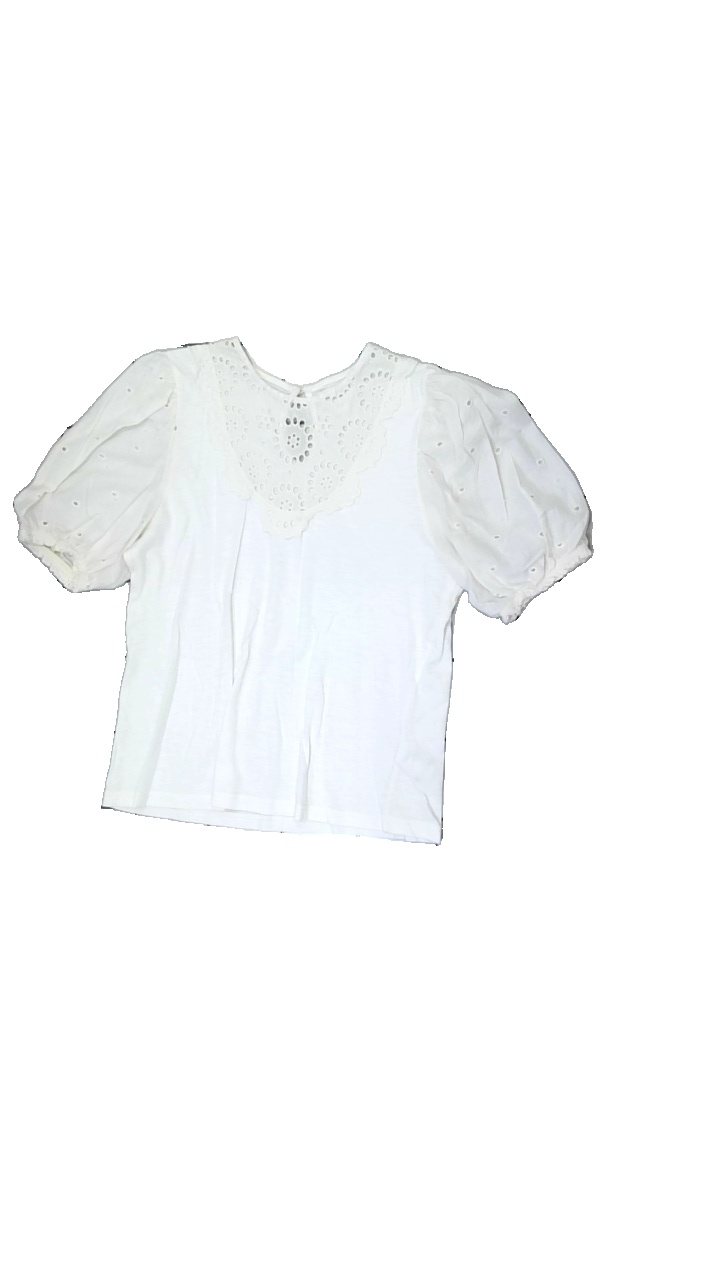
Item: T-shirt (Ladies)
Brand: Holly And Whyte (lindex)
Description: white t-shirt with emroidery
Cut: Regular
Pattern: Embroidered
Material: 100% Cotton
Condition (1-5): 2
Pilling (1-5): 5
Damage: stained
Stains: Minor
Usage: Recycle
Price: <50